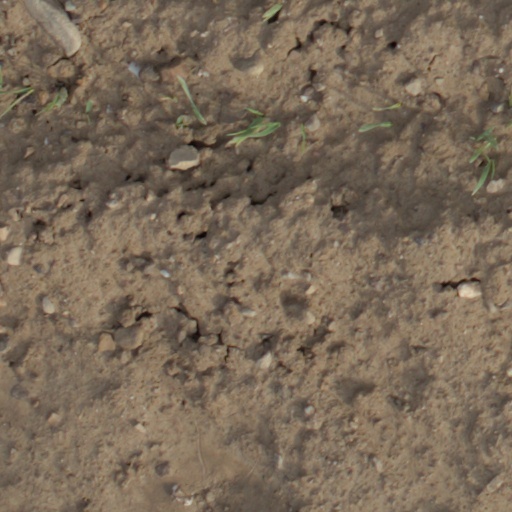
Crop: wheat